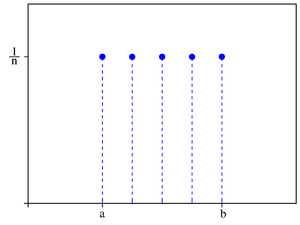
Toute fonction f(x), définie, intégrable et non négative sur un domaine A, peut servir de distribution de probabilité d'une variable aléatoire X prenant des valeurs dans le domaine A. Il faut et il suffit qu'elle soit multipliée par un facteur a qui assure que la « probabilité totale » — la somme ou l'intégrale des f(x) sur le domaine — soit égale à 1.